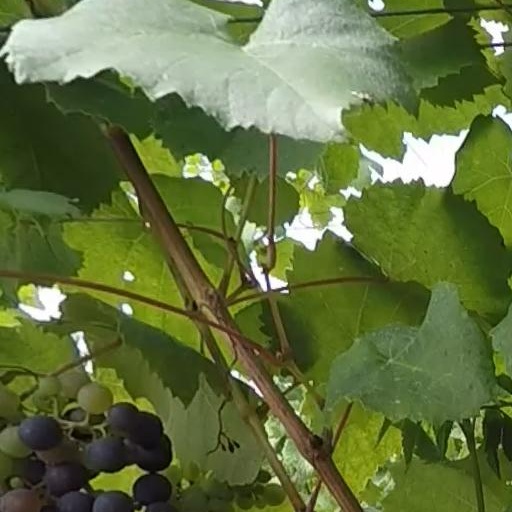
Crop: grape